A. J. Hendy

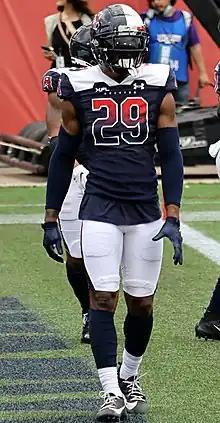
Hendy with the Houston Roughnecks in 2023

Jeremiah "A.J." Hendy (born April 8, 1993) is an American former professional football player who was a safety. He played college football for the Maryland Terrapins. After going undrafted in the 2016 NFL draft he signed with the Miami Dolphins of the National Football League (NFL). He played for the Los Angeles Chargers and Houston Texans in the NFL. He also had stints with the New York Guardians, Houston Roughnecks, and San Antonio Brahmas of the XFL, and Saskatchewan Roughriders of the Canadian Football League (CFL).